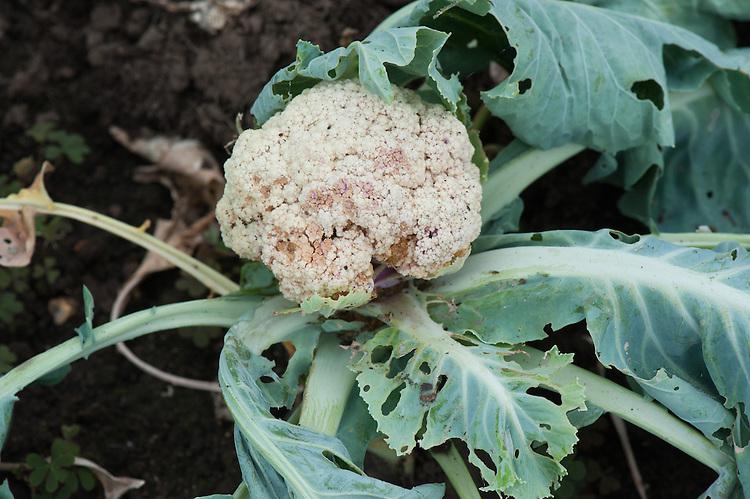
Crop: unknown
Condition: cauliflower_cauliflower_bacterial_soft_rot